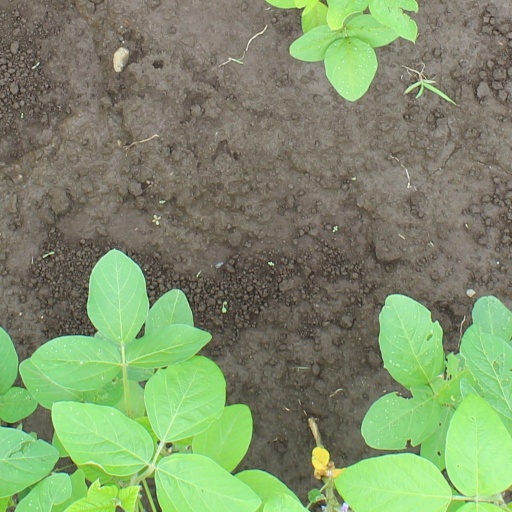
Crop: soybean